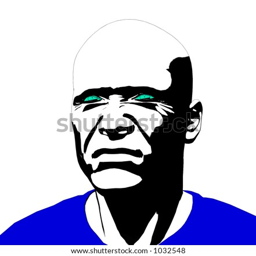
this is a close up of a man 's face .